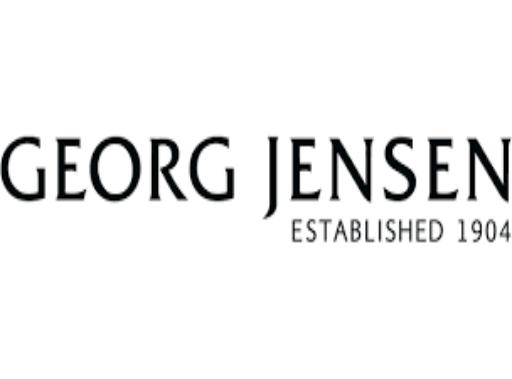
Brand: Georg Jensen
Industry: Clothes